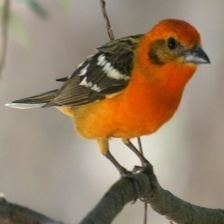
Species: FLAME TANAGER
Scientific name: PIRANGA BIDENTATA